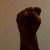
The image shows a hand gesture representing the letter 'S' in Indian Sign Language.